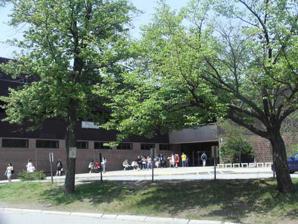
Building: Peabody Veterans Memorial High School
Country: United States of America
Year built: 1971
Public high school in the United States Peabody Veterans Memorial High School Location 485 Lowell Street Peabody , Massachusetts 01960 United States Coordinates 42°32′41″N 70°58′27″W / 42.54472°N 70.97417°W / 42.54472; -70.97417 Information Type Public high school Motto "Bulls Up! Hooah!" Established 1850 1971 (current building) Principal Brooke Randall Faculty 120.50 (on FTE basis) Grades 9–12 Enrollment 1,476 (2022-23) Student to teacher ratio 12.25 Color(s) Blue and White Athletics conference Northeastern Conference (NEC) Nickname Tanners Accreditation NEASC Website peabody .k12 .ma .us /schools /pvmhs Peabody Veterans Memorial High School (PVMHS), also known as Peabody High School , is a comprehensive and competitive public high school in Peabody, Massachusetts , United States. It is the only comprehensive public high school in the Peabody School District , spanning grades 9–12 in the U.S. education system . It is particularly known for its performing arts program including instrumental and choral ensembles and drama club. History Peabody High School has relocated four times since its establishment in 1850. From 1850 to 1855, the first Peabody High School was located at the Unitarian Church on Park Street in downtown Peabody. The building has since been converted into condominiums. The second Peabody High School was located on Stevens Street from 1855 to 1903. The building is now a Veterans of Foreign Wars Post. From 1904 to 1965, Peabody High School was located on Central Street. The building was later known as Seeglitz Junior High School and has since been renovated into affordable senior apartments owned by the Peabody Housing Authority. The fourth Peabody High School was located on Perkins Street between 1966 and 1971. The building was later repurposed into the Higgins Middle School and was demolished in 2016. The current Peabody High School, officially Peabody Veterans Memorial High School, was built on Lowell Street in 1972. In 2023, the City of Peabody announced it would build a new high school or move forward with a major renovation of the current building on Lowell Street. Academics The school's academic departments include AFJROTC, Business, Career and Technical Education, English, World Languages/ELL, Wellness, Mathematics, Performing Arts, Science, Social Studies, Special Education, and Visual Arts. The Air Force Junior Reserve Officers' Training Corps (AFJROTC) program is a military-based set of courses for students interested in pursuing a military career. The Career and Technical Education Program has six approved career pathway programs: Cosmetology, Culinary Arts, Early Childhood Education, Electronics and Engineering, Medical Assisting, and Criminal Justice. The Peabody Community School Program is a separate special education day school operated by PVMHS that assists students with emotional, behavioral, and learning disabilities. The school is a therapeutic environment with extensive differentiation, small classes, and focused behavioral programs. Student Health Center In 2015, North Shore Community Health opened up a school-based health center at PVMHS. The health center helps students with behavioral and medical health.  Students are able to seek medical attention in a calm and comforting atmosphere. Peabody Youth Advisory Council The council advocates for easier access to health services. The group makes an annual trip to the Massachusetts State House in Boston, to speak with state politicians to increase the number of school health centers in the state and country. Students in the Youth Advisory Council represent Peabody at the School-based Health Conference, where students work with peers from across the country to promote healthier lifestyles and choices while also increasing awareness for many public health issues. Extracurricular activities Theater program The theater program, Stage One, was founded in 1970 by Father Frank Toste, a Catholic priest and member of the Congregation of Holy Cross . Stage One has placed in the top three at the Massachusetts High School Theater Festival , run annually by the Massachusetts Educational Theater Guild seven times: Equus in 1983, La Bête in 1997, Alchemy of Desire / Dead Man's Blues in 2012, Eurydice in 2015, The Long Christmas Ride Home in 2016, Yerma in 2023, and The Whale in 2024. The company puts on three shows a year: a fall show, a Festival home show which competes at the High School Theater Festival, and a spring musical. Music programs Chorale and mixed chorus participate in the Massachusetts Instrumental and Choral Conductors Association (MICCA) Festival.  Chorale also conducts four singing talent shows per year. PVMHS also has an a cappella group, Full House . Demographics The reported racial makeup is 68.7% White, 23% Hispanic, 4%  African American, 2.2% Asian/American Indian, 1.8% multiracial (non-Hispanic), 0.3% Native American, and 0% Native Hawaiian and Pacific Islander. For assessment of selected populations, the reported statistics are 43.9% high needs, 28.7% economically disadvantaged, 19.7% students with disabilities, 7.0% students with their first language being non-English, and 3.8% English language learner. Notable alumni This article's list of alumni may not follow Wikipedia's verifiability policy . Please improve this article by removing names that do not have independent reliable sources showing they merit inclusion in this article AND are alumni, or by incorporating the relevant publications into the body of the article through appropriate citations . ( September 2021 ) Jeff Allison , baseball player, instructor, and coach (minor league 2003–2011) Samantha Arsenault , swimmer (gold medal in women's 4×200-meter freestyle relay at the 2000 Summer Olympics ) Matt Bloom , professional wrestler, commentator, and trainer (wrestling professionally 1997–2014) Kimberly S. Budd , Chief Justice of the Massachusetts Supreme Judicial Court Gary Gulman , comedian Steve Lomasney , baseball player (signed in 1995, one major league game in 1999, minor league until 2006) Heather MacLean , runner who competed at 2020 Summer Olympics Nicholas Mavroules , mayor from 1967 to 1978, congressman 1979 to 1993 Patricia Goldman-Rakic , pioneering neuroscientist and professor Ruth Shoer Rappaport , scientist and vaccine researcher John Tudor , baseball player (major league 1979–1990) Nancy Werlin , author of young-adult novels (published works 1994–present) Charles Rosa UFC Fighter Jessica Sims Fitness Instructor, sports reporter Notable alumni of public high school in Peabody prior to the establishment of the current PVMHS in 1970 include the National Football League players Tom Alberghini (NFL 1945) and Jerry DeLucca (NFL 1959–1964). References